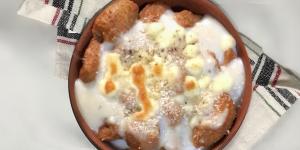
noquis de calabaza con harina integral